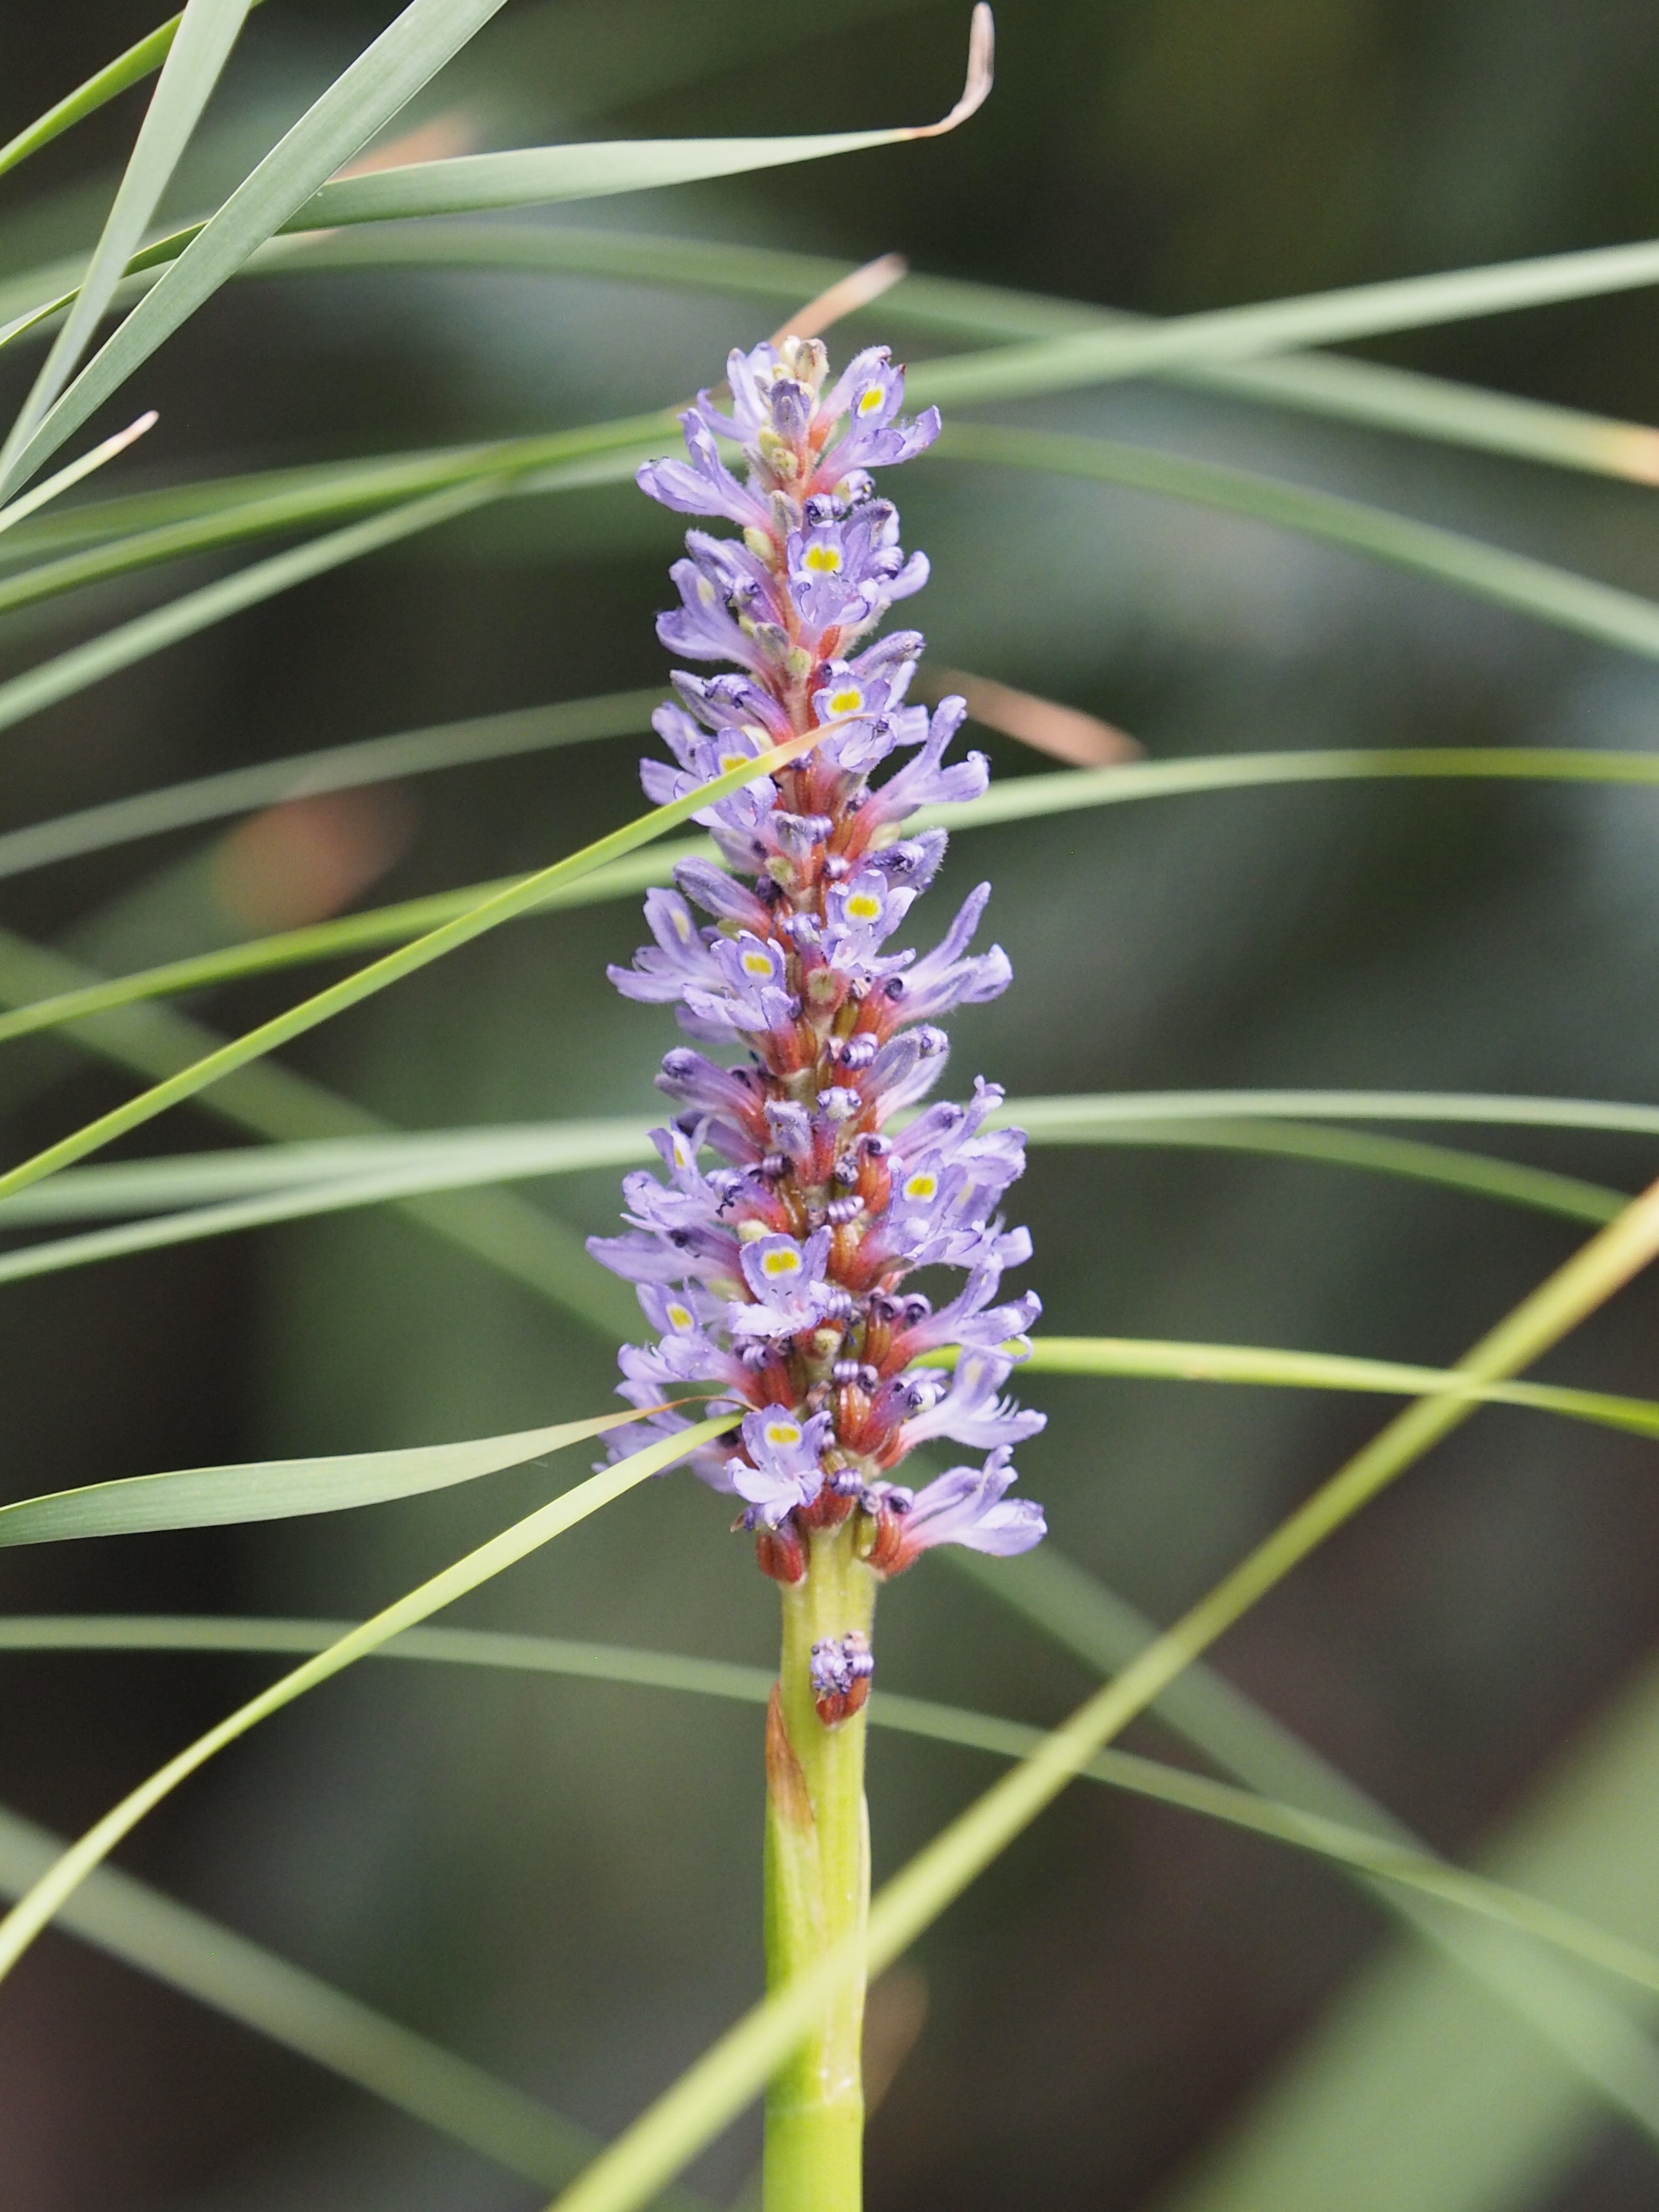
water, plant, leaf, flower, purple, herb, botany, flora, wildflower, violet, water flower, macro photography, flowering plant, plant stem, land plant